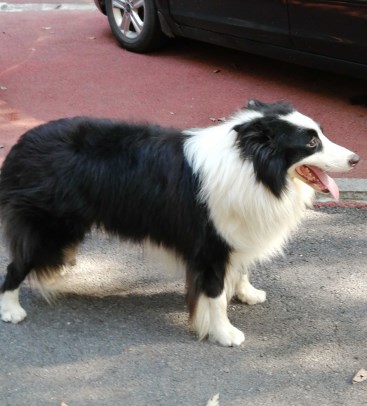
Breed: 2594-n000109-Border_collie